Cubic plane curve

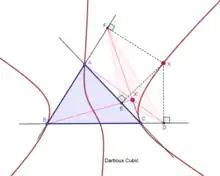
Darboux cubic of triangle : The locus of such that if are the feet of perpendiculars from to the sidelines then the lines are concurrent.

The Darboux cubic is the locus of a point such that is on the line , where is the de Longchamps point. Also, this cubic is the locus of such that the pedal triangle of is the cevian triangle of some point (which lies on the Lucas cubic). Also, this cubic is the locus of a point such that the pedal triangle of and the anticevian triangle of are perspective; the perspector lies on the Thomson cubic.